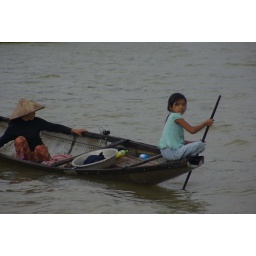
girl in boat